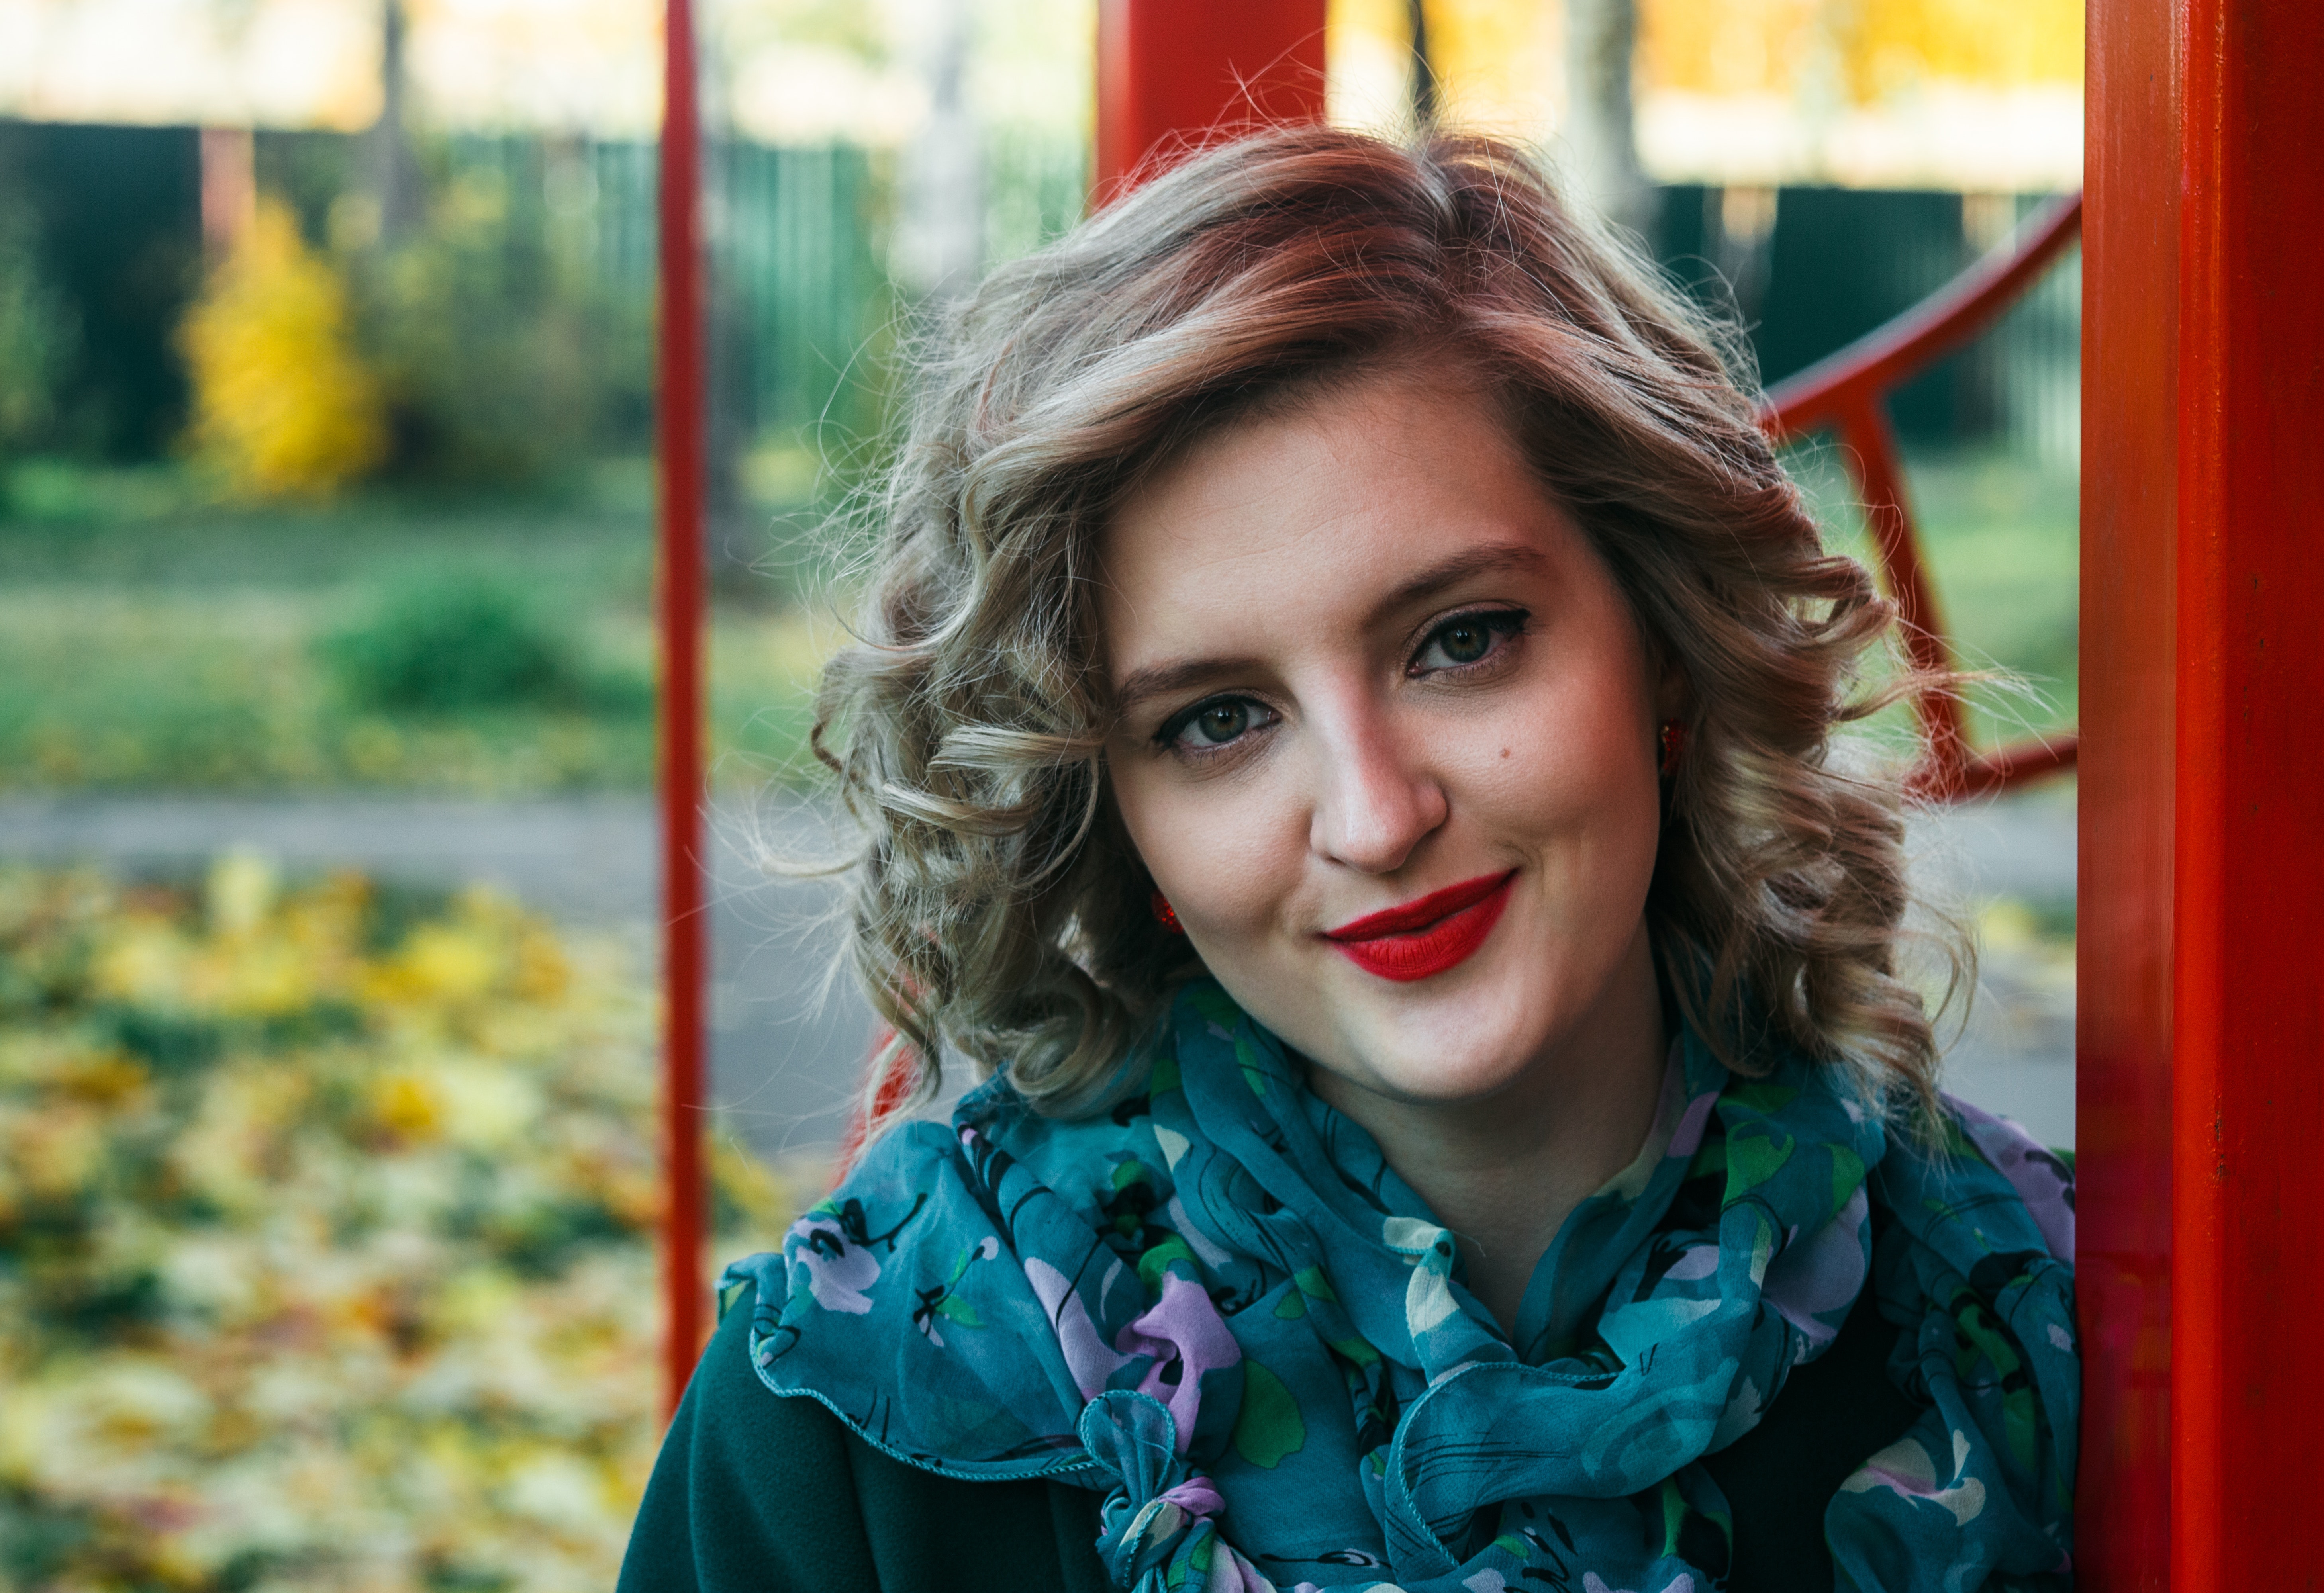
face, hair, facial expression, lip, yellow, green, beauty, leaf, head, smile, eye, cheek, blond, portrait photography, fun, spring, portrait, happy, iris, photography, brown hair, tree, plant, child model, scarf, flower, child, long hair, autumn, fawn